Ben Nevis distillery

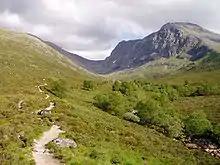
Allt a' Mhuilinn up to the Coire Leis, the water source of Ben Nevis

The distillery was founded in 1825 by 'Long John' McDonald, a descendant of a ruler of the western Scottish kingdom of Argyll (after whom the renowned blended Scotch, Long John, was named). After Long John's death in 1856, ownership was passed down to Donald McDonald, his son.